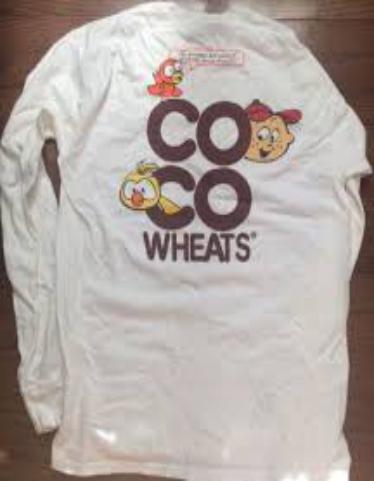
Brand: CoCo Wheats
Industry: Food